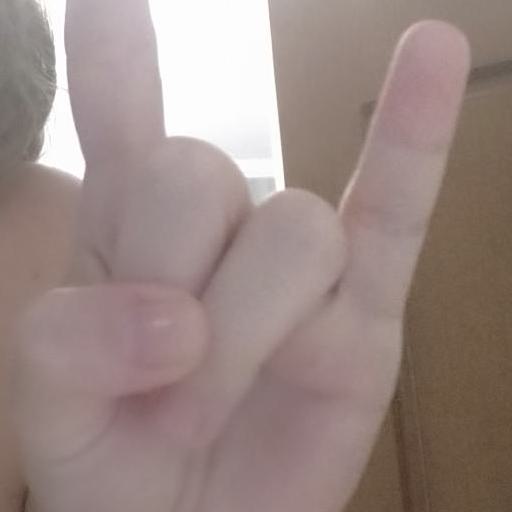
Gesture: rock